Ibrahim Shoukry

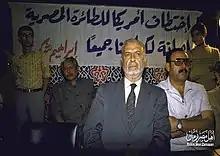
Ibrahim Shoukry and the Egyptian Labour party demonstration in 1985

Ibrahim Shoukry (22 September 1916 – 5 August 2008) was an Egyptian politician. He established the Socialist Labour Party in 1978.